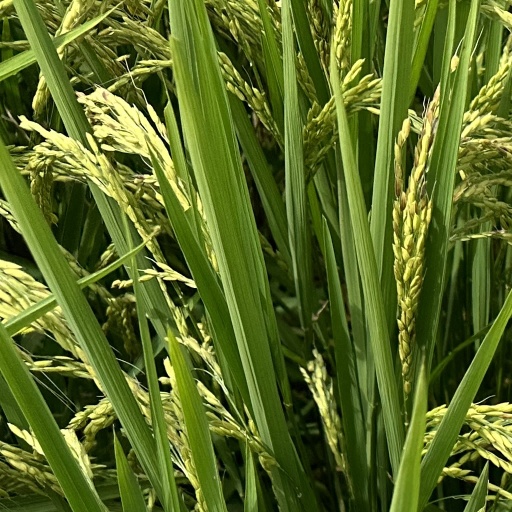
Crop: rice